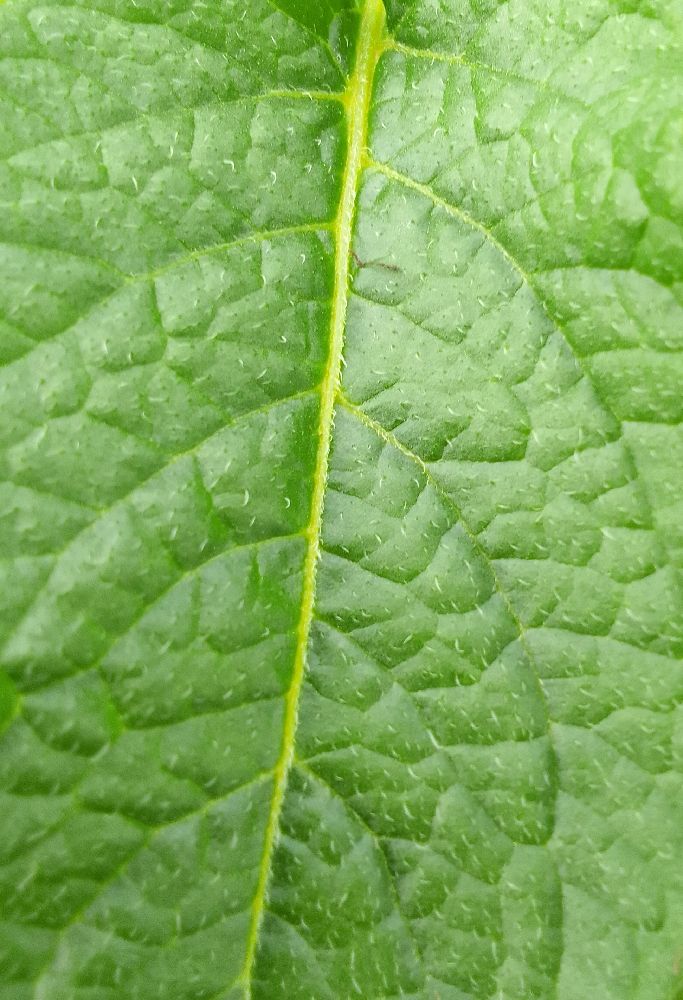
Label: Healthy